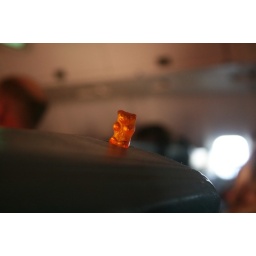
&amp;quot;... he noticed in the seat next to him there was a very pretty girl gummy bear...&amp;quot;